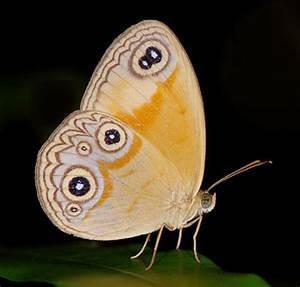
butterfly